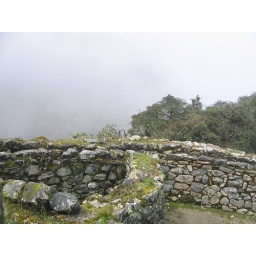
ruins along the way lost in the cloud forest